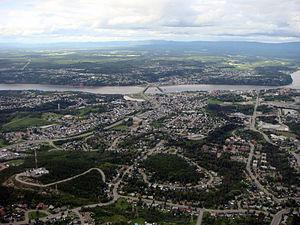
Vue aérienne de Chicoutimi.
Chicoutimi est l'un des trois arrondissements urbains de la ville de Saguenay, au Québec. Produit des réorganisations municipales québécoises de 2002, il englobe le territoire des anciennes villes de Chicoutimi et de Laterrière et une partie de l'ancienne municipalité de Canton-Tremblay. Parallèlement, le nom fait aussi référence à un secteur de l'arrondissement dont le territoire est coextensif avec celui de l'ancienne ville.